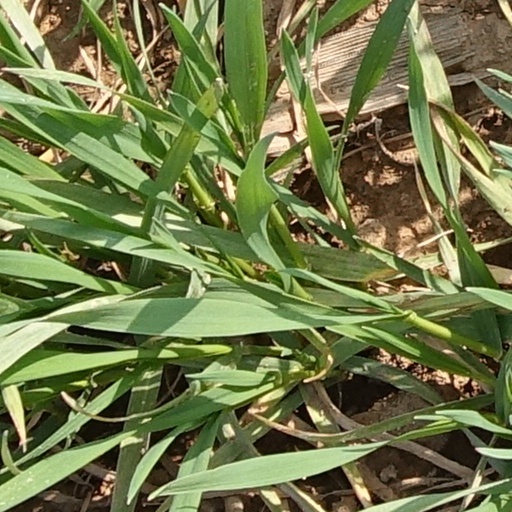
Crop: wheat